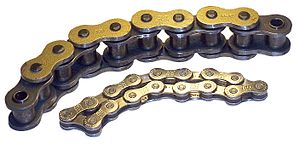
Kæde (mekanik)
En rullekæde
En kæde er en teknisk anordning som består af et antal sammenføjne led. Kæder anvendes blandt andet i hejseværk eller for at overføre kraft fra et maskinelement til et andet eller for at fastgøre forskellige genstande. En kraftig kæde, eksempelvis til fastgørelse af skibe, kaldes en 'kætting'.